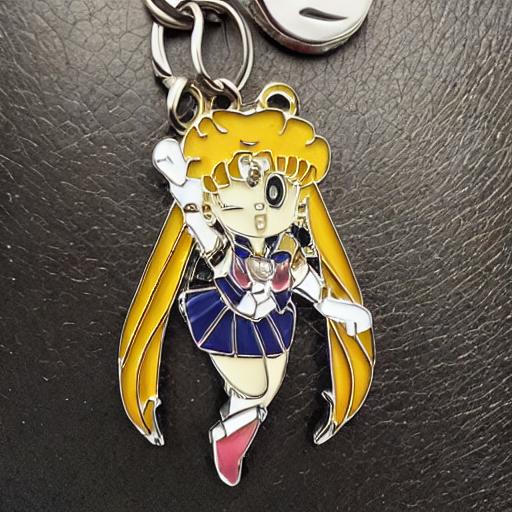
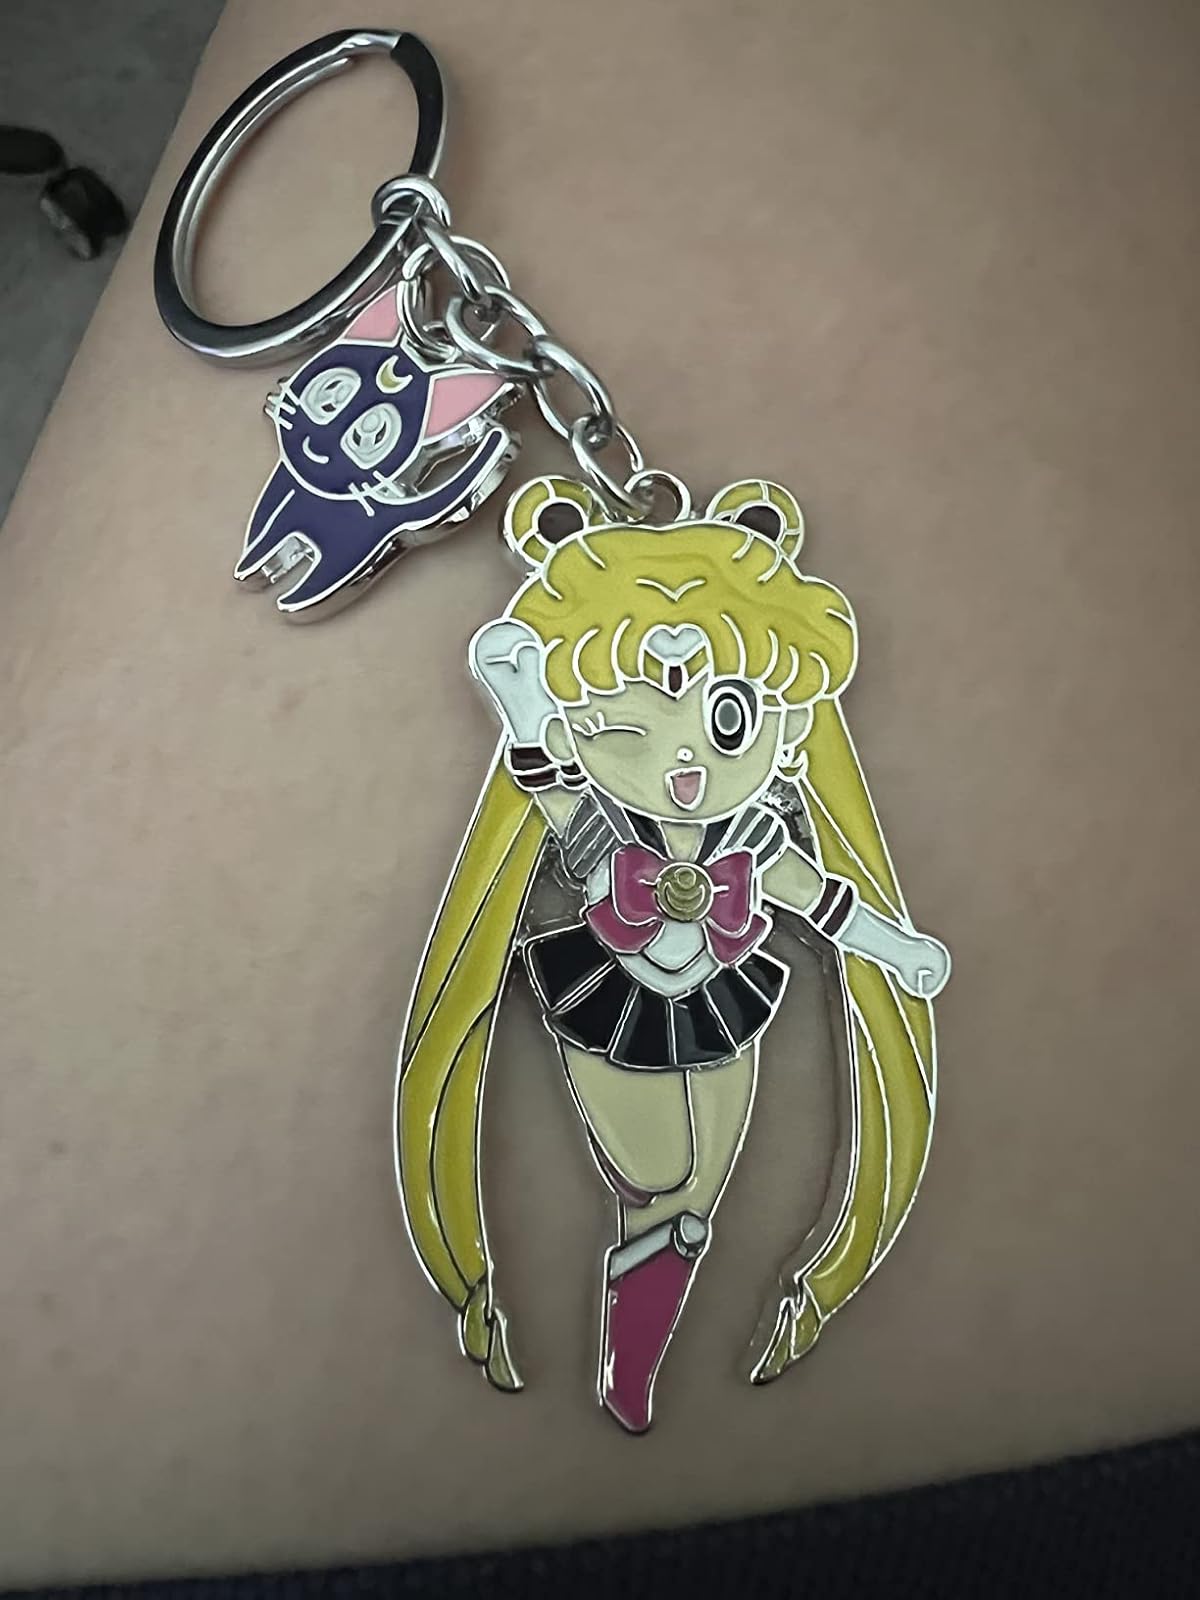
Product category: accessories_keychain
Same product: no